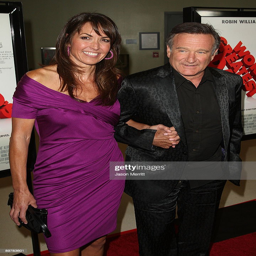
actor and person pose at the premiere .